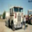
Label: truck